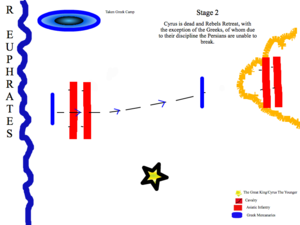
La bataille de Counaxa s'est déroulée le 3 septembre 401 av. J.-C. entre Cyrus le Jeune et son frère ainé Arsace qui s'était emparé en 404 av. J.-C. du trône persesous le nom d'Artaxerxès II.